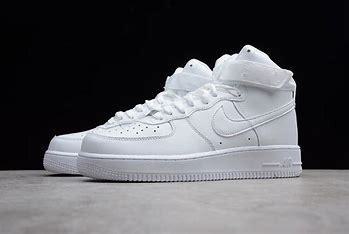
Brand: Nike
Model: Air Force 1 07